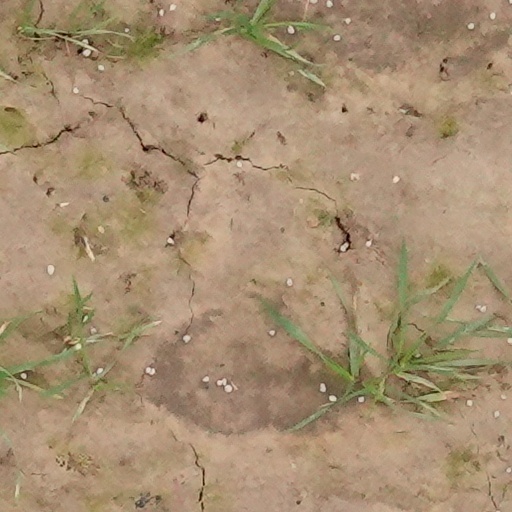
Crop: wheat